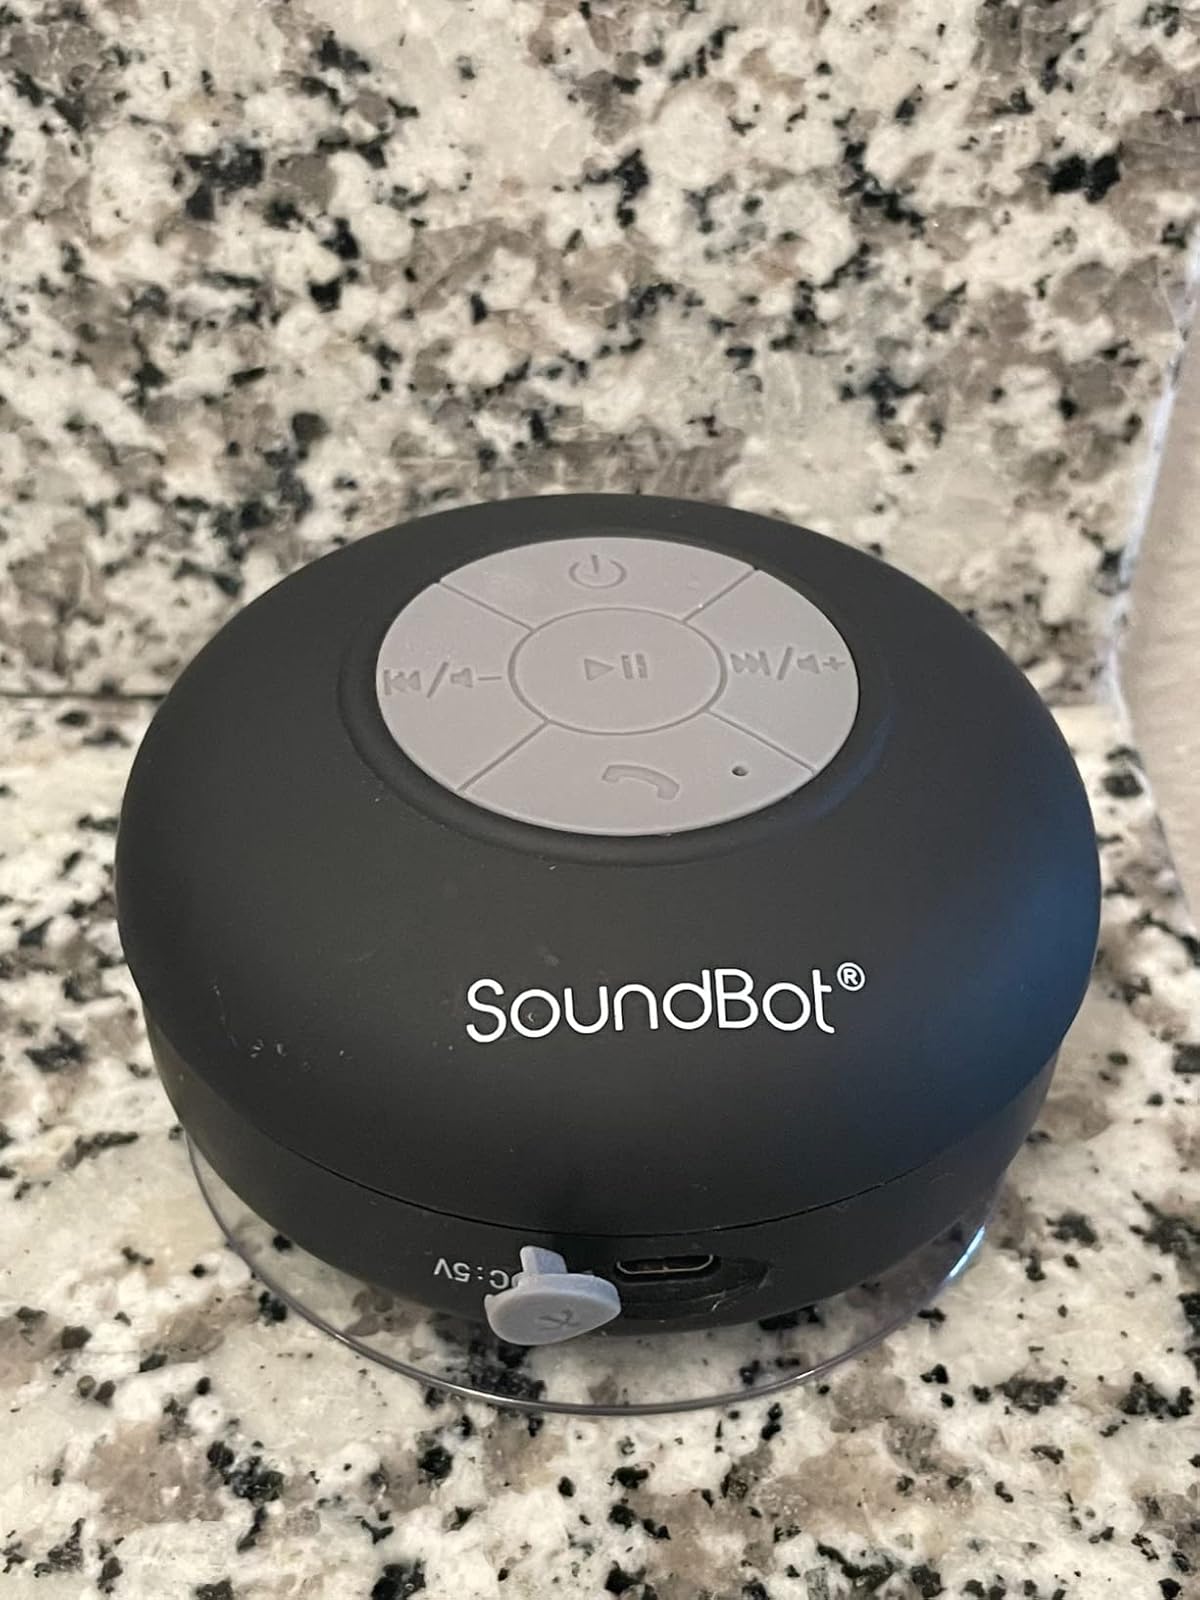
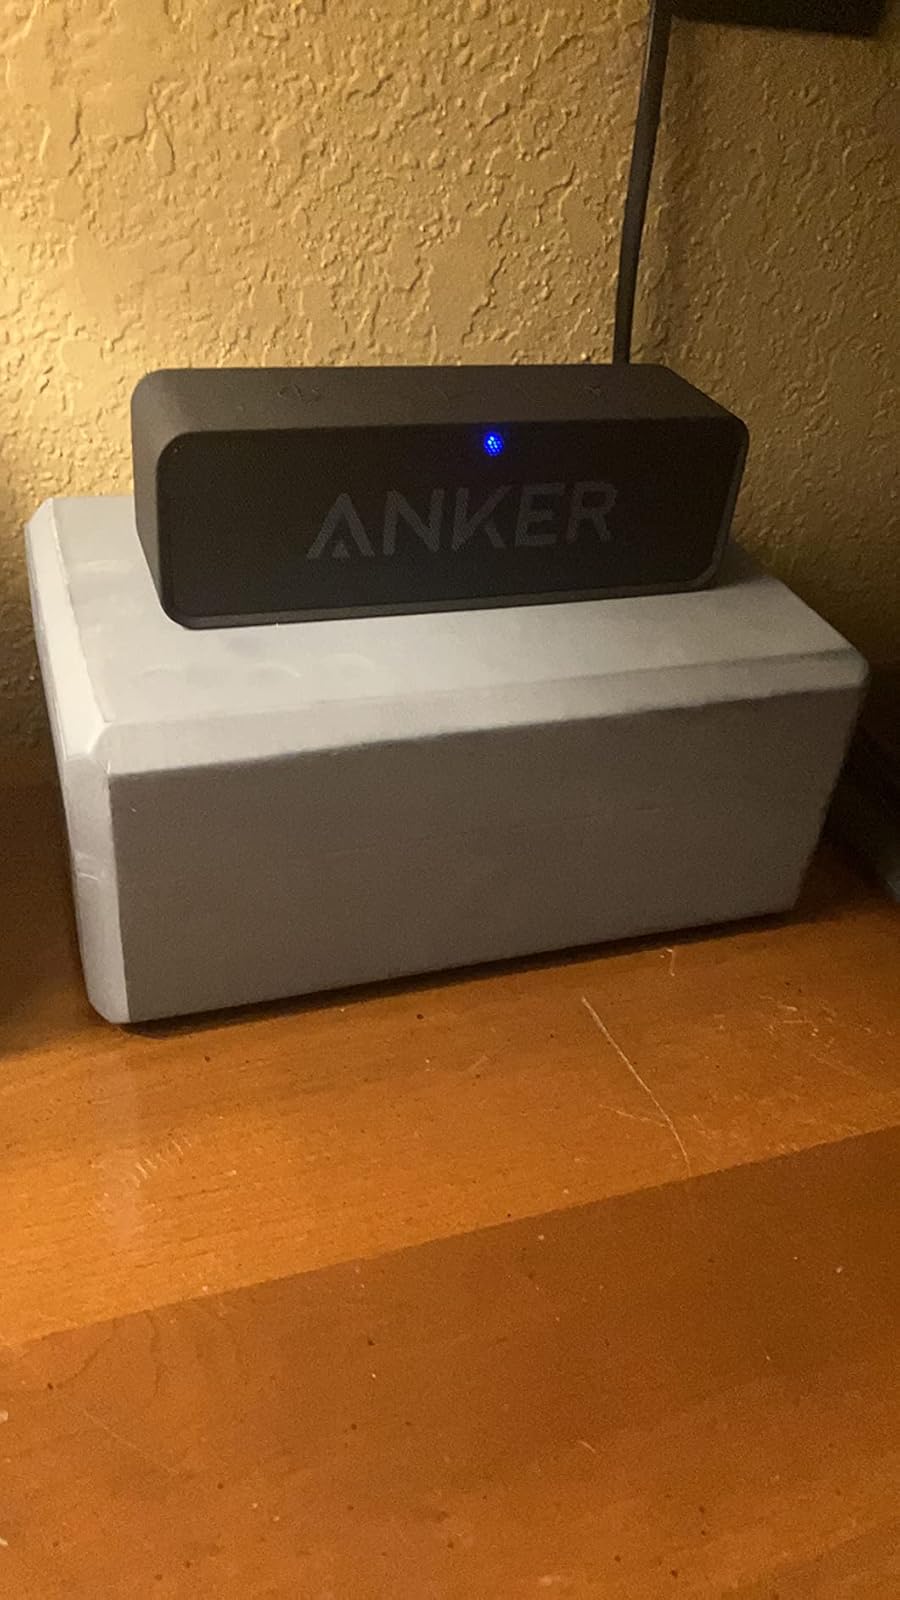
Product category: speaker
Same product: no